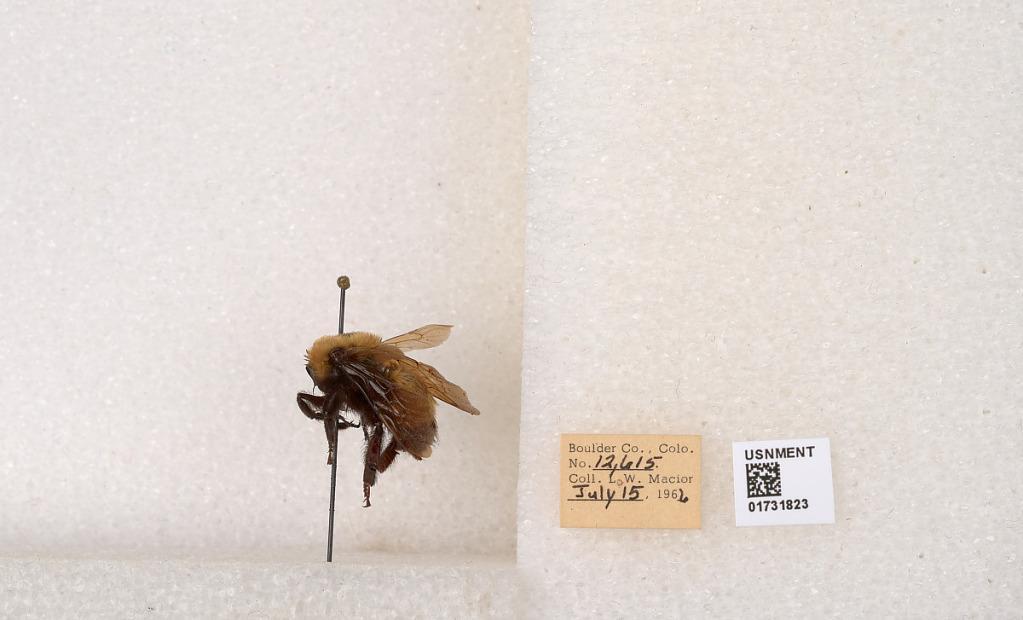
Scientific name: Bombus (Bombus) nevadensis Cresson